James Lacaita

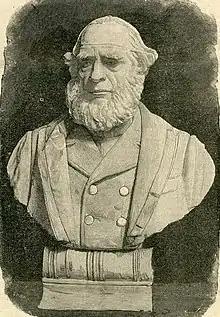
James Lacaita

He was the only son of Diego Lacaita of Manduria in the Terra d'Otranto, and of Agata Conti of Agnone in the Molise. He was born at Manduria, in the province of Lecce, Kingdom of Naples, on 4 October 1813.